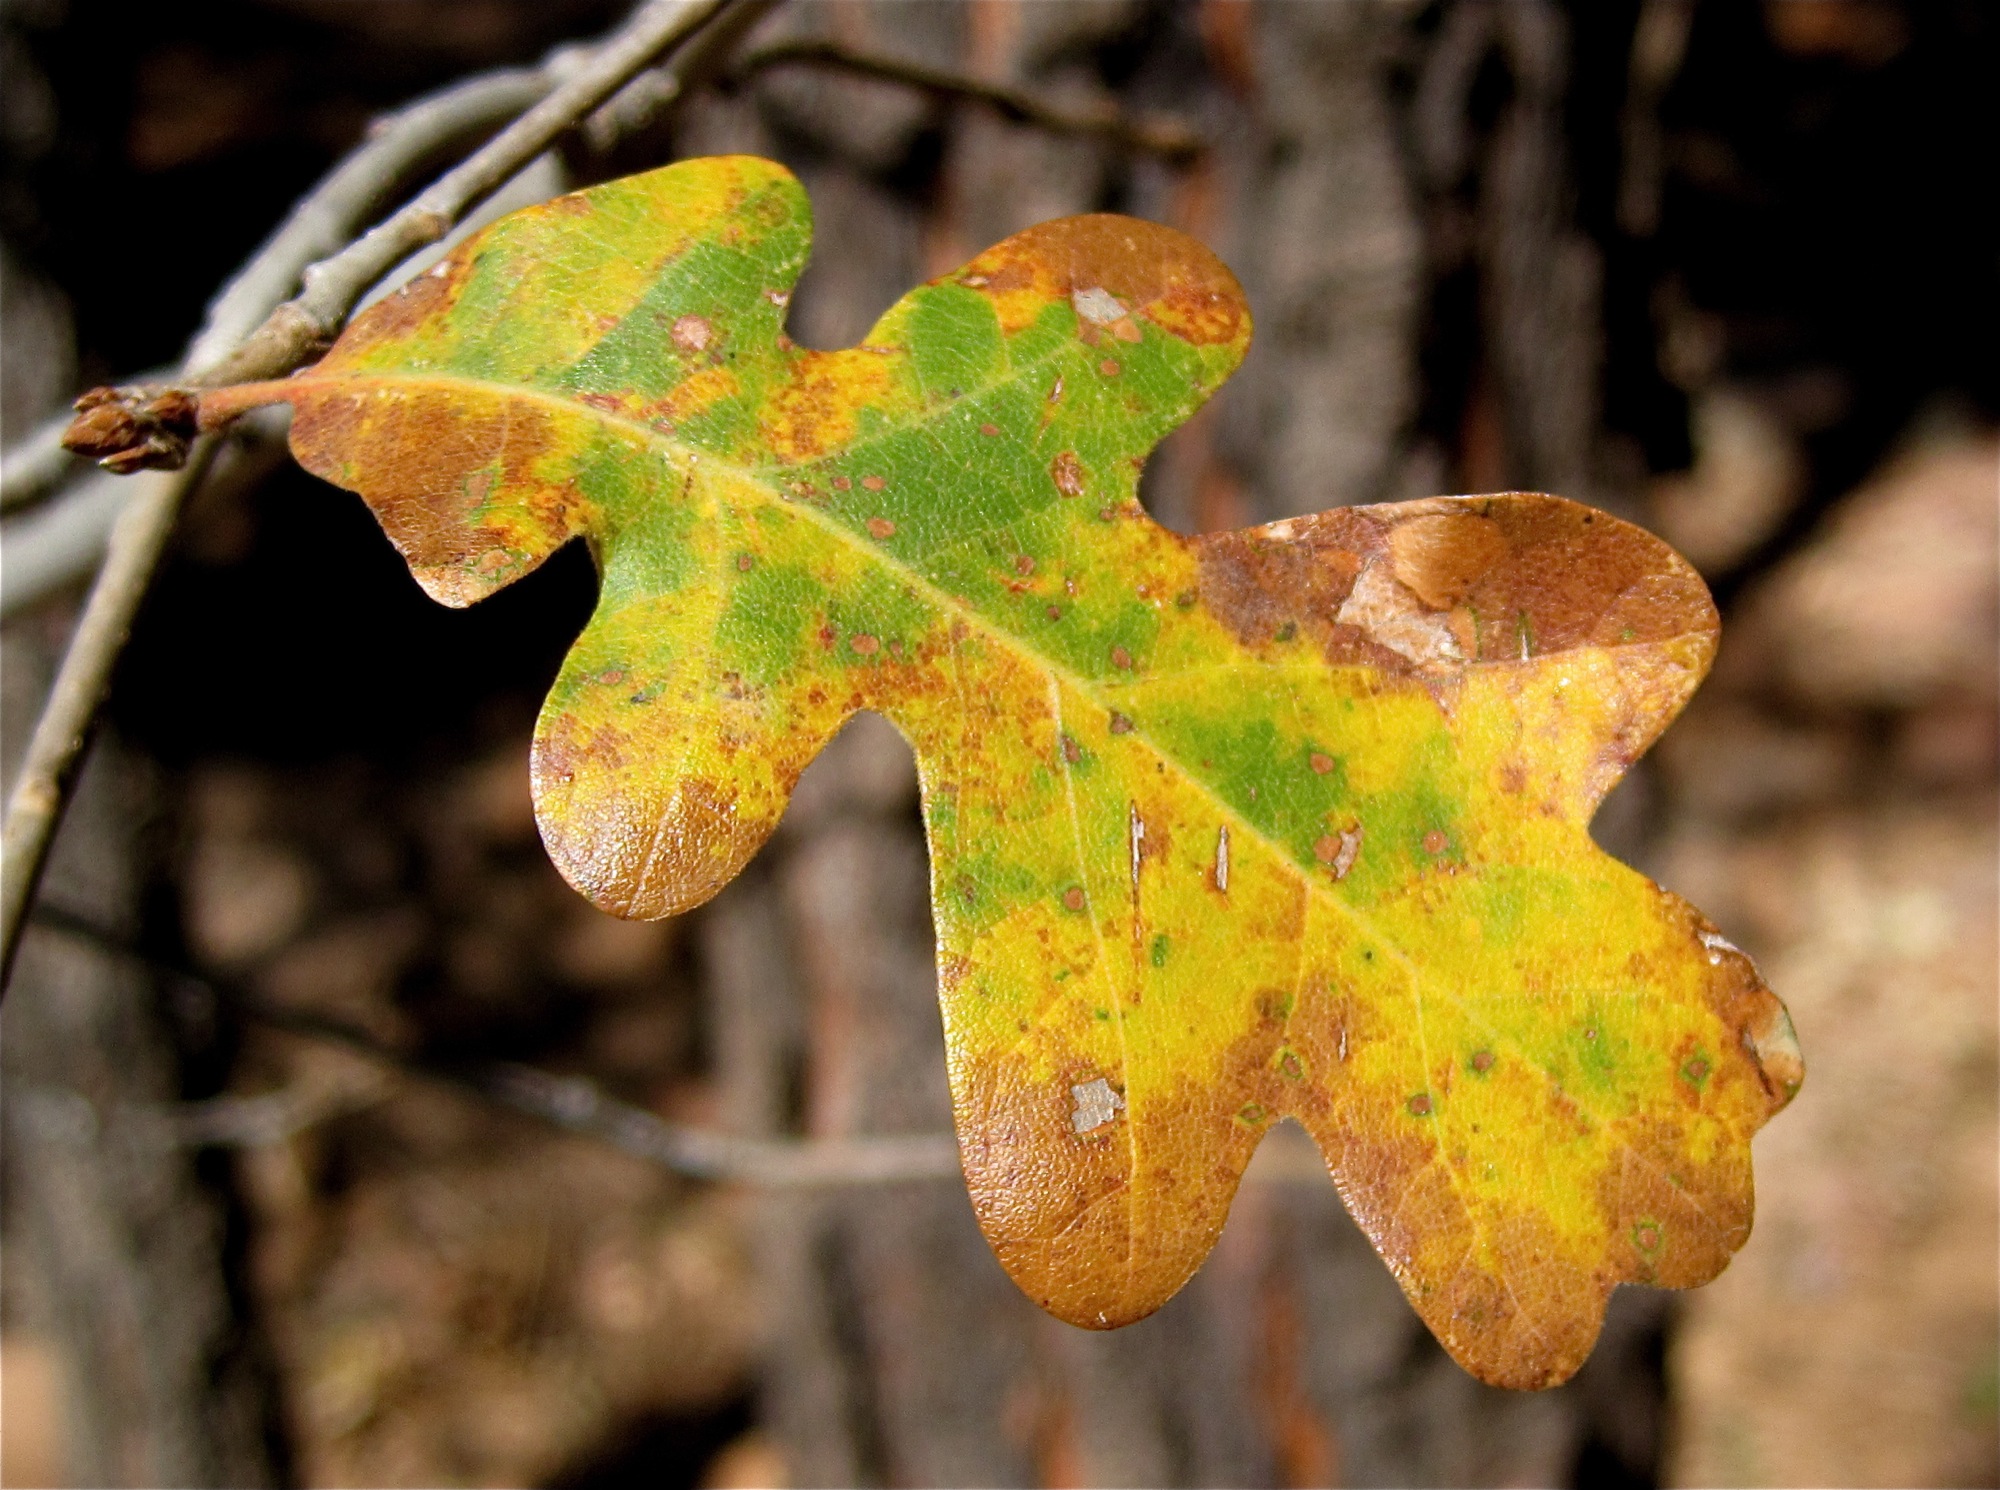
tree, nature, branch, plant, leaf, flower, frost, produce, autumn, botany, yellow, flora, season, maple leaf, close up, leaves, deciduous, oak, macro photography, flowering plant, maidenhair tree, plant stem, woody plant, land plant